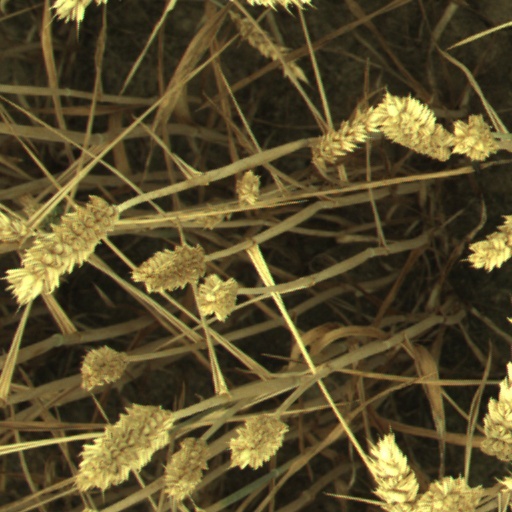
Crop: wheat